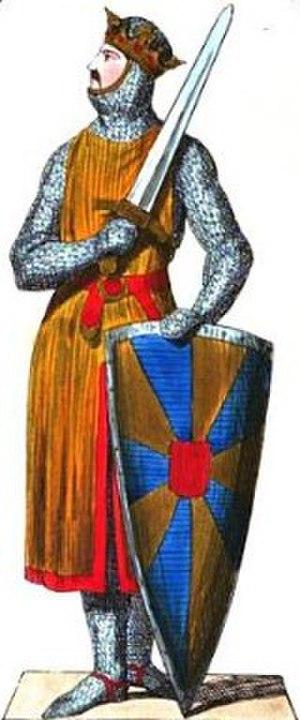
Arnoul le Malheureux, comte de Flandre.